Privet

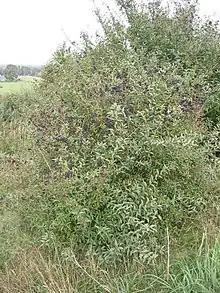
Wild privet, also sometimes known as common privet or European privet ("Ligustrum vulgare")

A privet is a flowering plant in the genus Ligustrum. The genus contains about 50 species of erect, deciduous or evergreen shrubs or trees, with a native distribution from Europe to tropical and subtropical Asia, and with one species each native to Australia and north Africa. Some species have become widely naturalized or invasive where introduced. "Privet" was originally the name for the European semi-evergreen shrub "Ligustrum vulgare", and later also for the more reliably evergreen "Ligustrum ovalifolium" and its hybrid "Ligustrum × ibolium" used extensively for privacy hedging, though now the name is applied to all members of the genus. The generic name was applied by Pliny the Elder (23–79 AD) to "L. vulgare". It is often suggested that the name "privet" is related to "private", but the Oxford English Dictionary states that there is no evidence to support this.